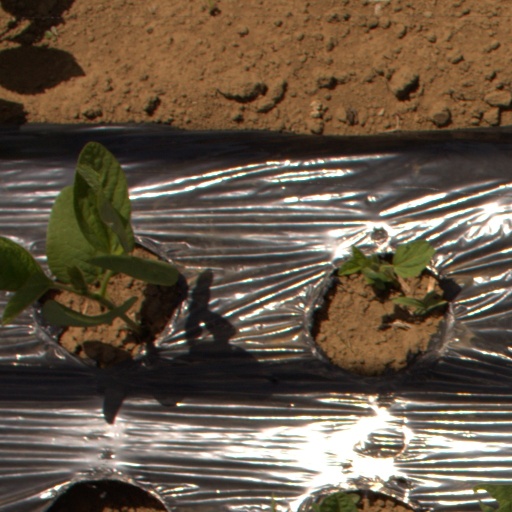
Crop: Jerusalem artichoke